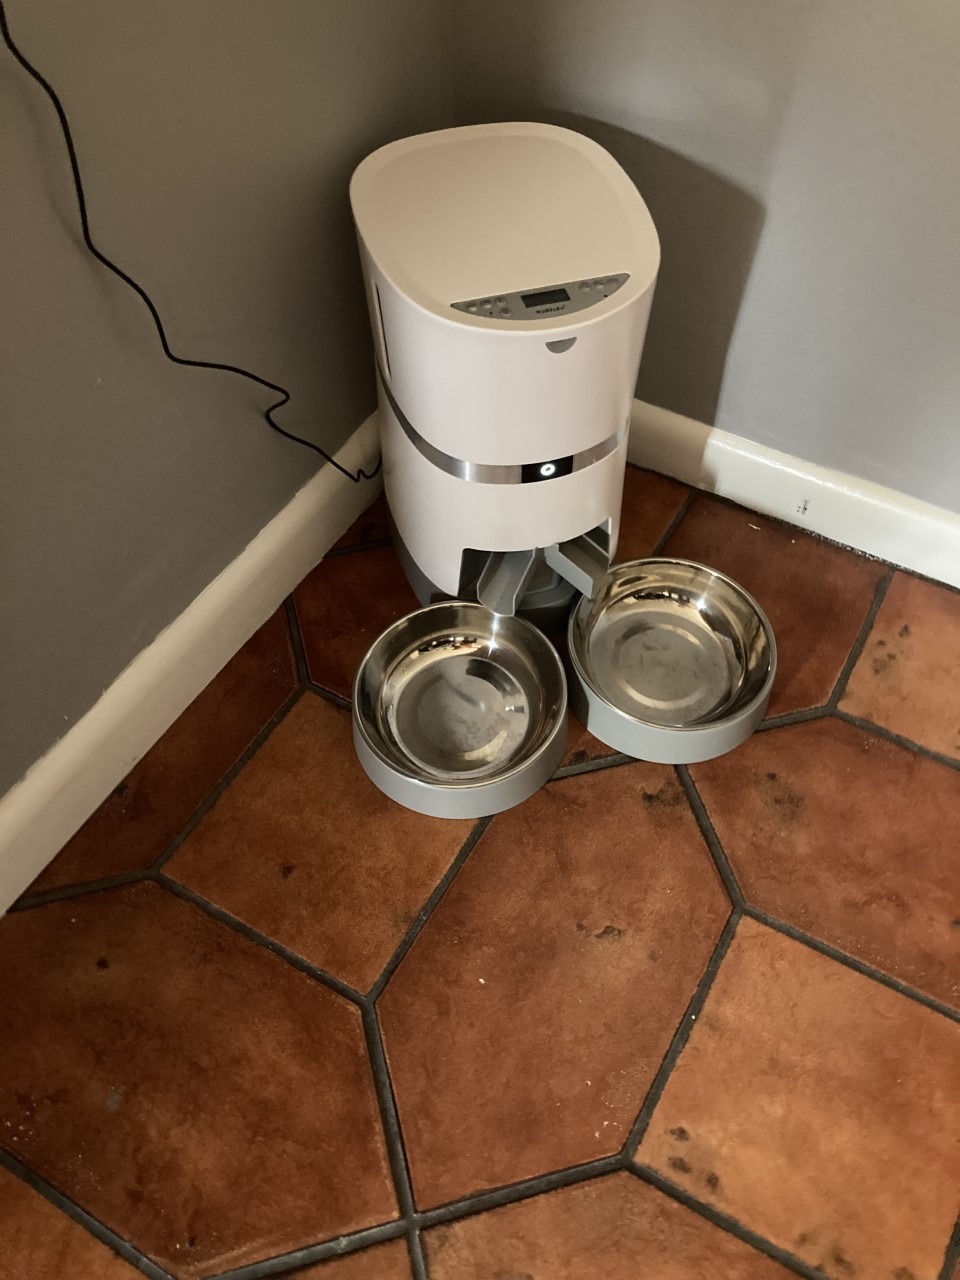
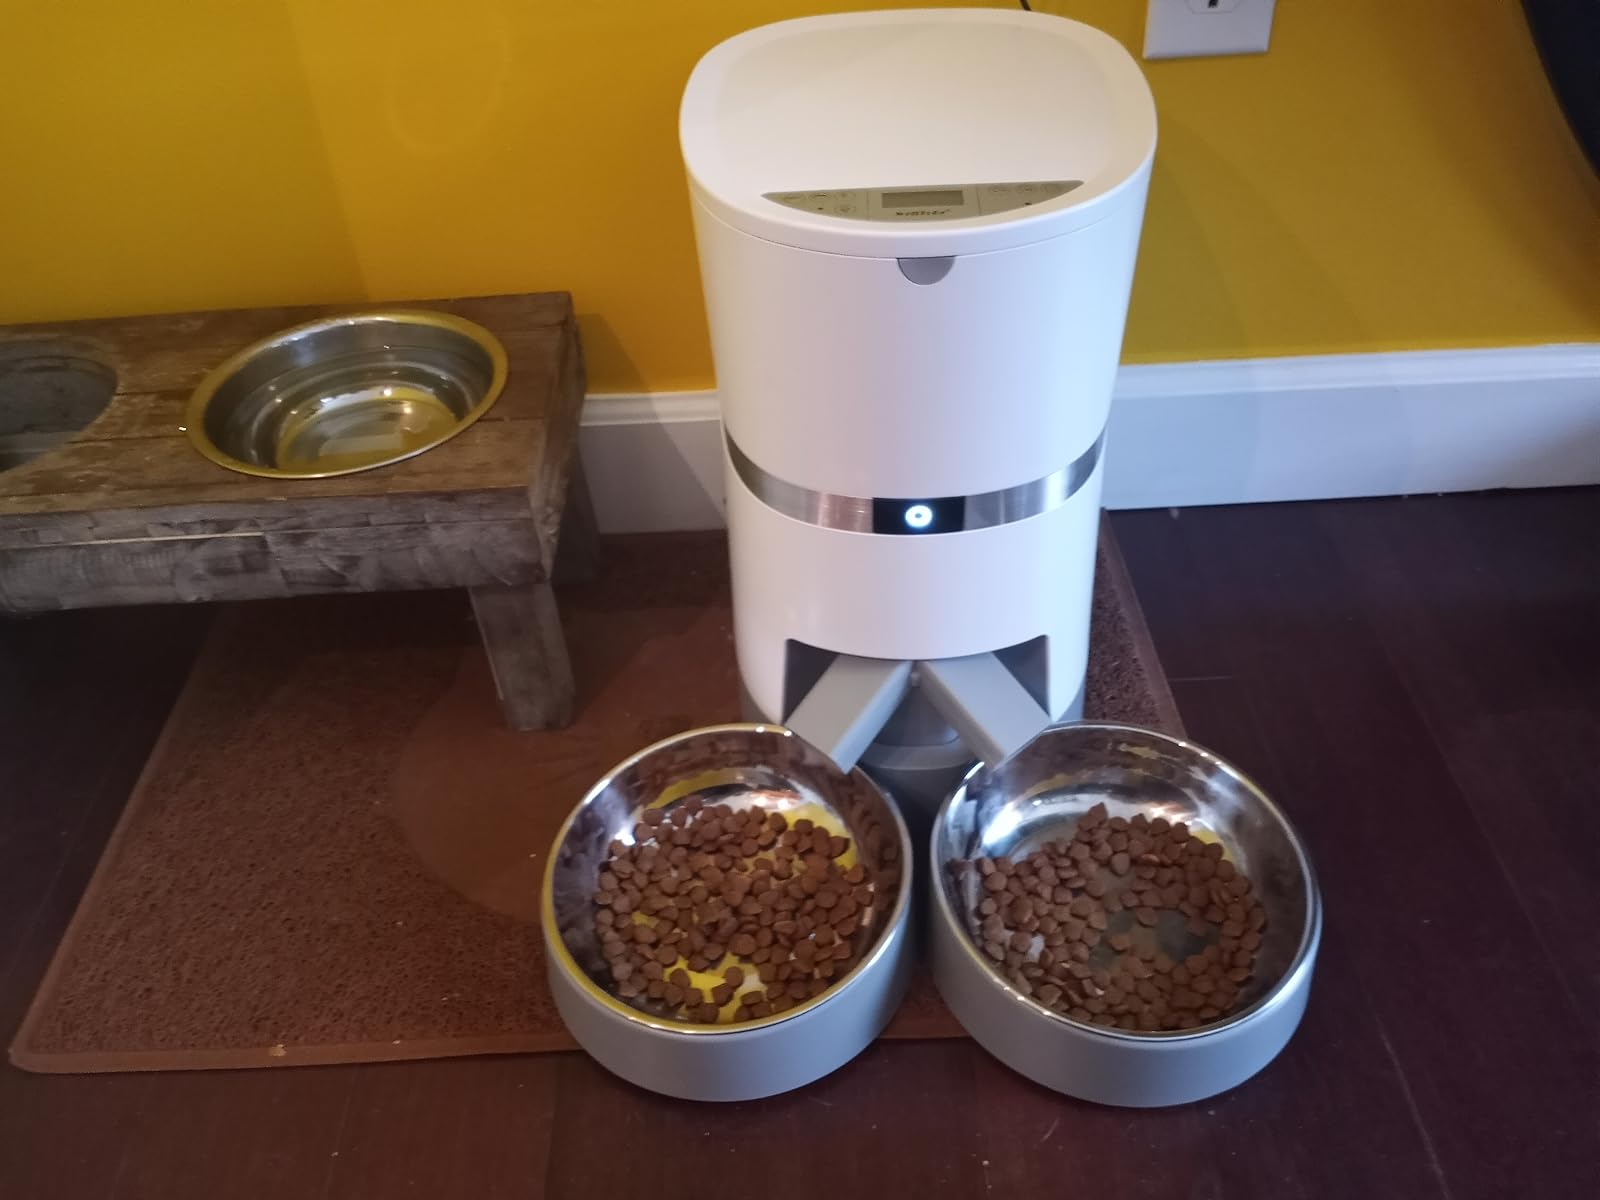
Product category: items_feeder
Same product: yes